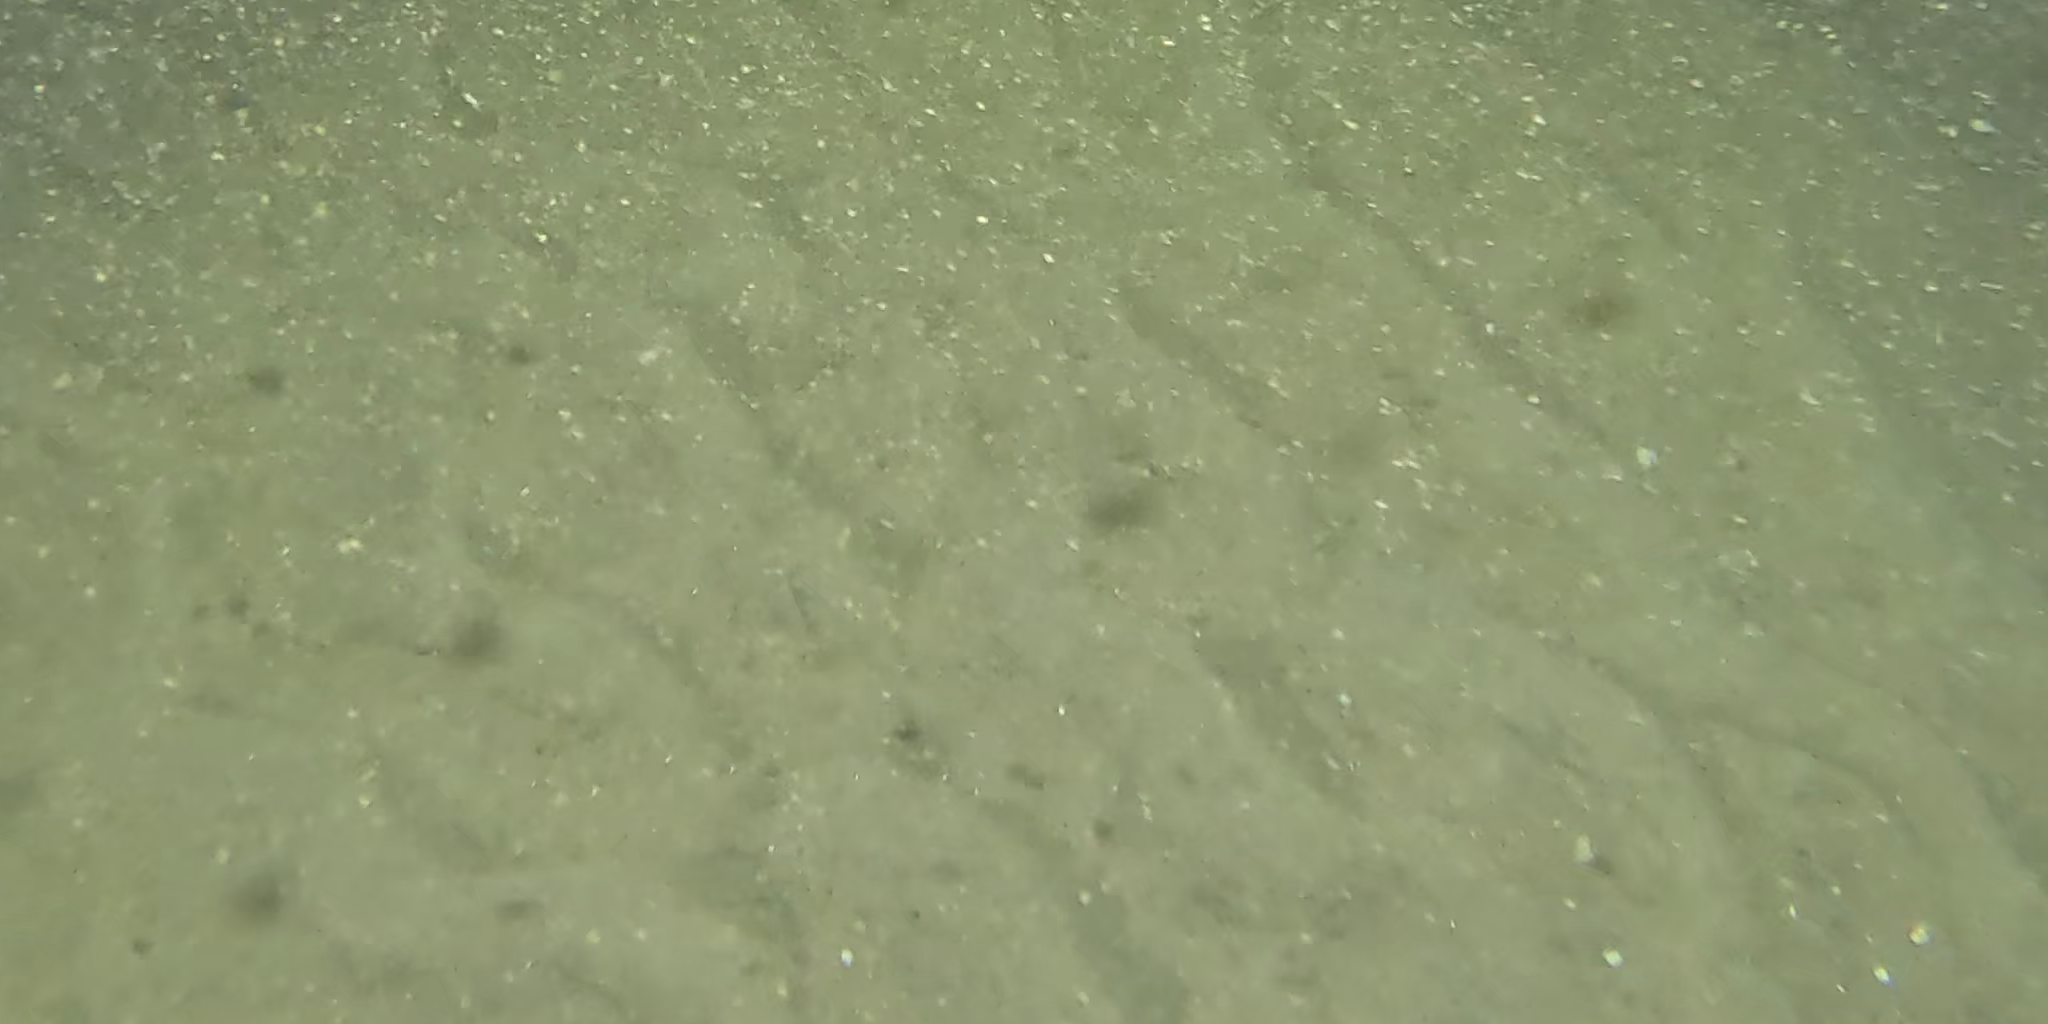
Seabed habitat: sand